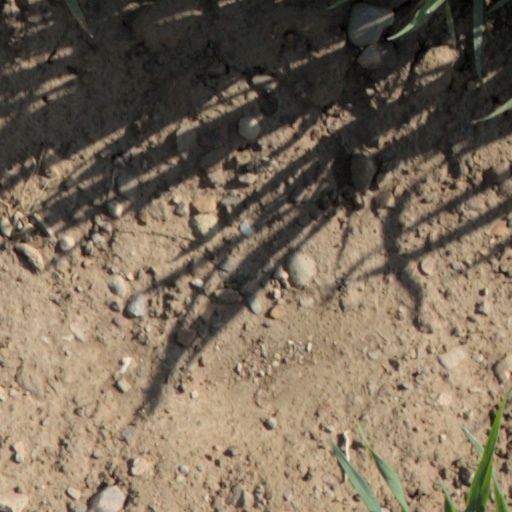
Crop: wheat